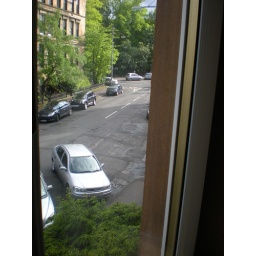
Out of window in bedroom